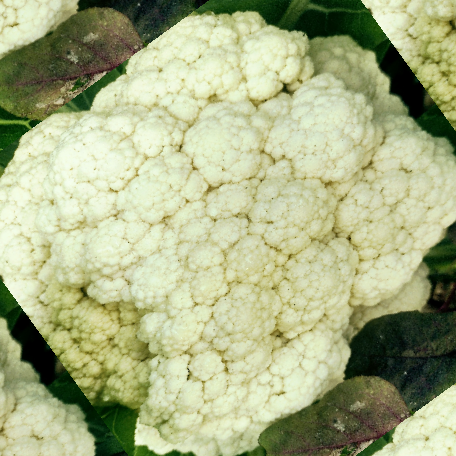
Label: Disease Free